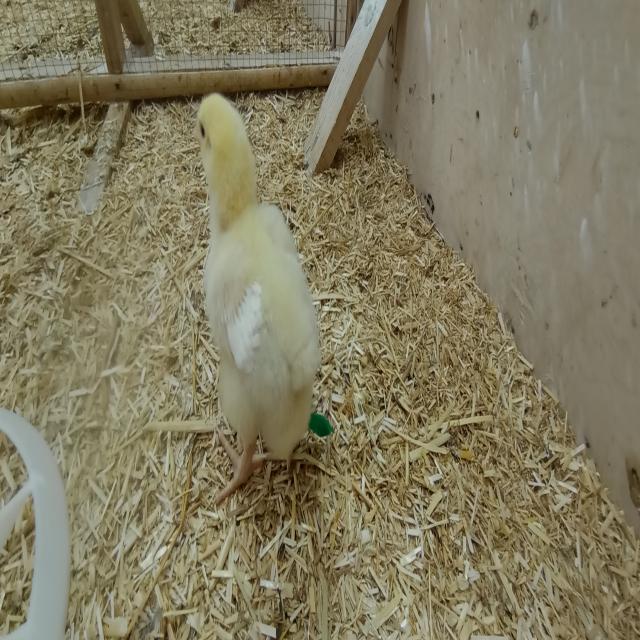
Weight: 212 g